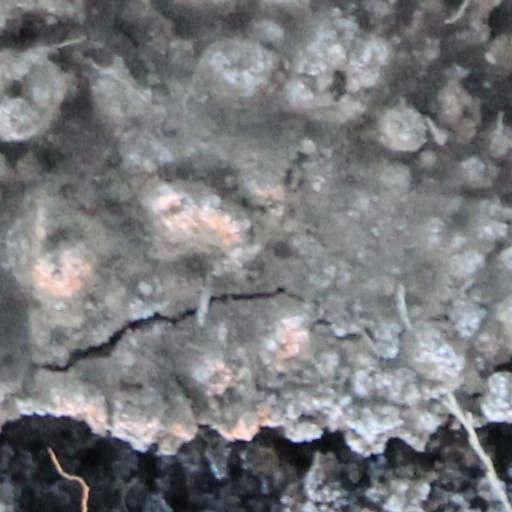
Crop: wheat